Yoga

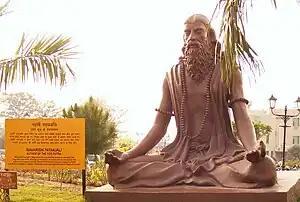
A statue of Patanjali, author of the "Yoga Sutras of Patanjali", meditating in the lotus position

Yoga (UK: , US: ; 'yoga') is a group of physical, mental, and spiritual practices or disciplines that originated with its own philosophy in ancient India, aimed at controlling body and mind to attain various salvation goals, as practiced in the Hindu, Jain, and Buddhist traditions.